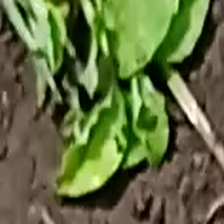
Weed species: Kena_(Commplina_benghalensio)